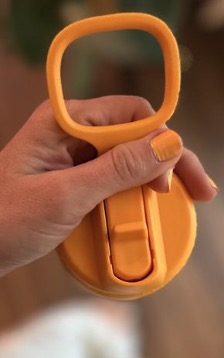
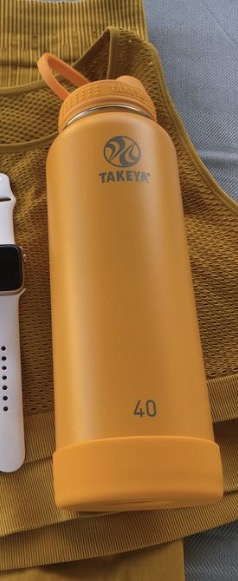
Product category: misc
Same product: yes